John Lucas (painter)

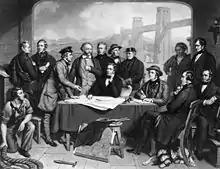
"Conference of Engineers at the Menai Straits Preparatory to Floating one of the Tubes of the Britannia Bridge", 1868 engraving by James Scott, after John Lucas, portrait group of Robert Stephenson, Isambard Kingdom Brunel, and other engineers, consulting over the Menai Bridge

Many of Lucas's portraits were engraved, some, like that of Nicholas Conyngham Tindal, by himself in mezzotint. He also engraved a few portraits after Sir Thomas Lawrence, including one of Maria II of Portugal.